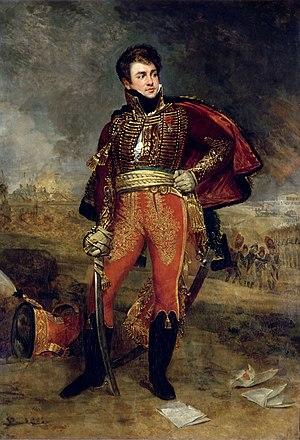
Fortunée Hamelin, dite Madame Hamelin, née Jeanne Geneviève Fortunée Lormier-Lagrave, sur l'île de Saint-Domingue, le 25 mars 1776 et morte à Paris le 29 avril 1851, est une femme d'esprit que l'on classe au nombre de celles que l'on nomma les Merveilleuses du Directoire.
Pierre Antoine, comte Dupont de l'Étang né le 4 juillet 1765 à Chabanais auj. en Charente, mort le 9 mars 1840 à Paris, est un général et homme politique français de la Révolution et de l’Empire, puis ministre et parlementaire sous la Restauration, il prend le nom de de l'Étang pour se distinguer de ses frères, le général-comte Dupont-Chaumont, et Mᵍʳ le baron Dupont de Poursat, évêque de Coutances. Sa nièce, Claire Grâce Dupont de Savignat, est la mère du président de la république Sadi Carnot.
Les Duellistes ou Duellistes est un film britannique de Ridley Scott, sorti en 1977. Le film met en scène Keith Carradine et Harvey Keitel.